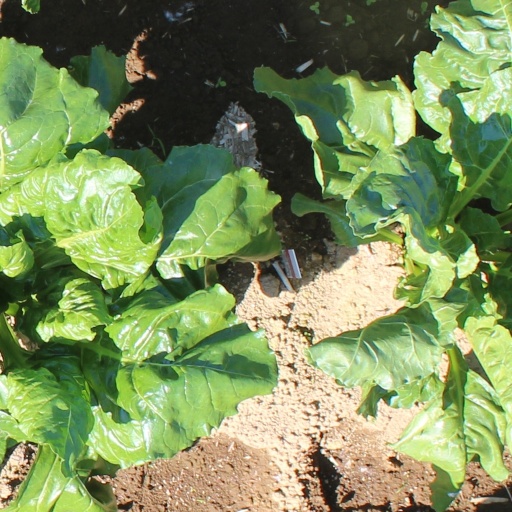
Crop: sugar beet